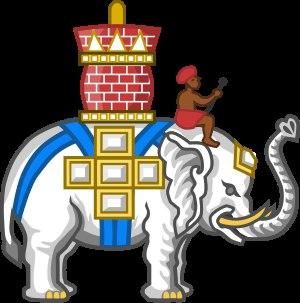
L’éléphant de la Bastille est un projet napoléonien de fontaine parisienne destinée à orner la place de la Bastille. Alimentée par l'eau de l'Ourcq acheminée par le canal Saint-Martin, cette fontaine monumentale devait être surmontée de la statue colossale d'un éléphant portant un howdah en forme de tour.